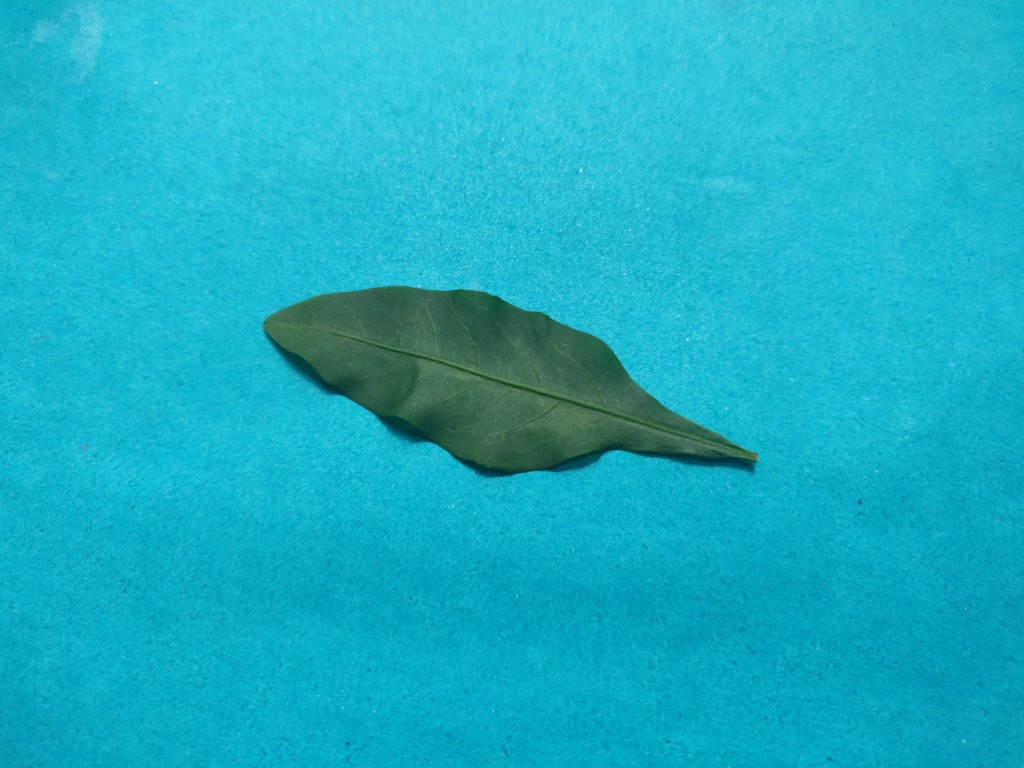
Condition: Healthy
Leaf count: single
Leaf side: front